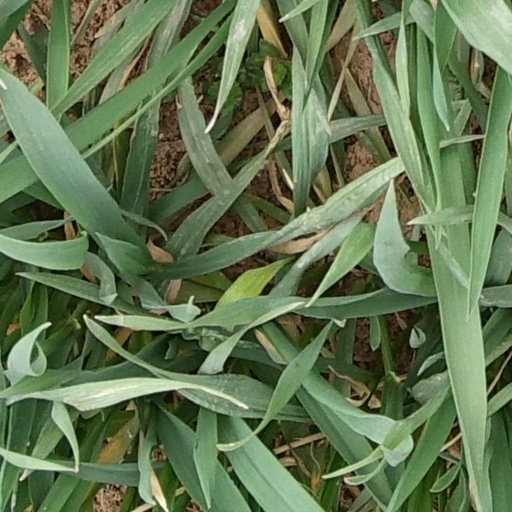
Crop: wheat